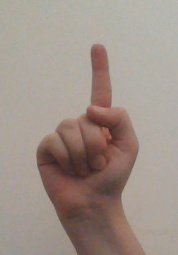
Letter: bb